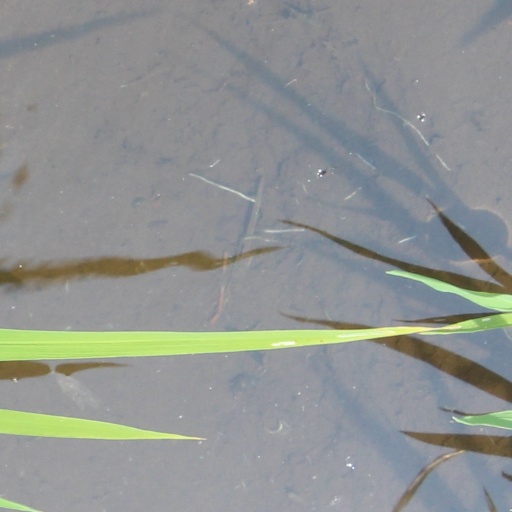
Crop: rice